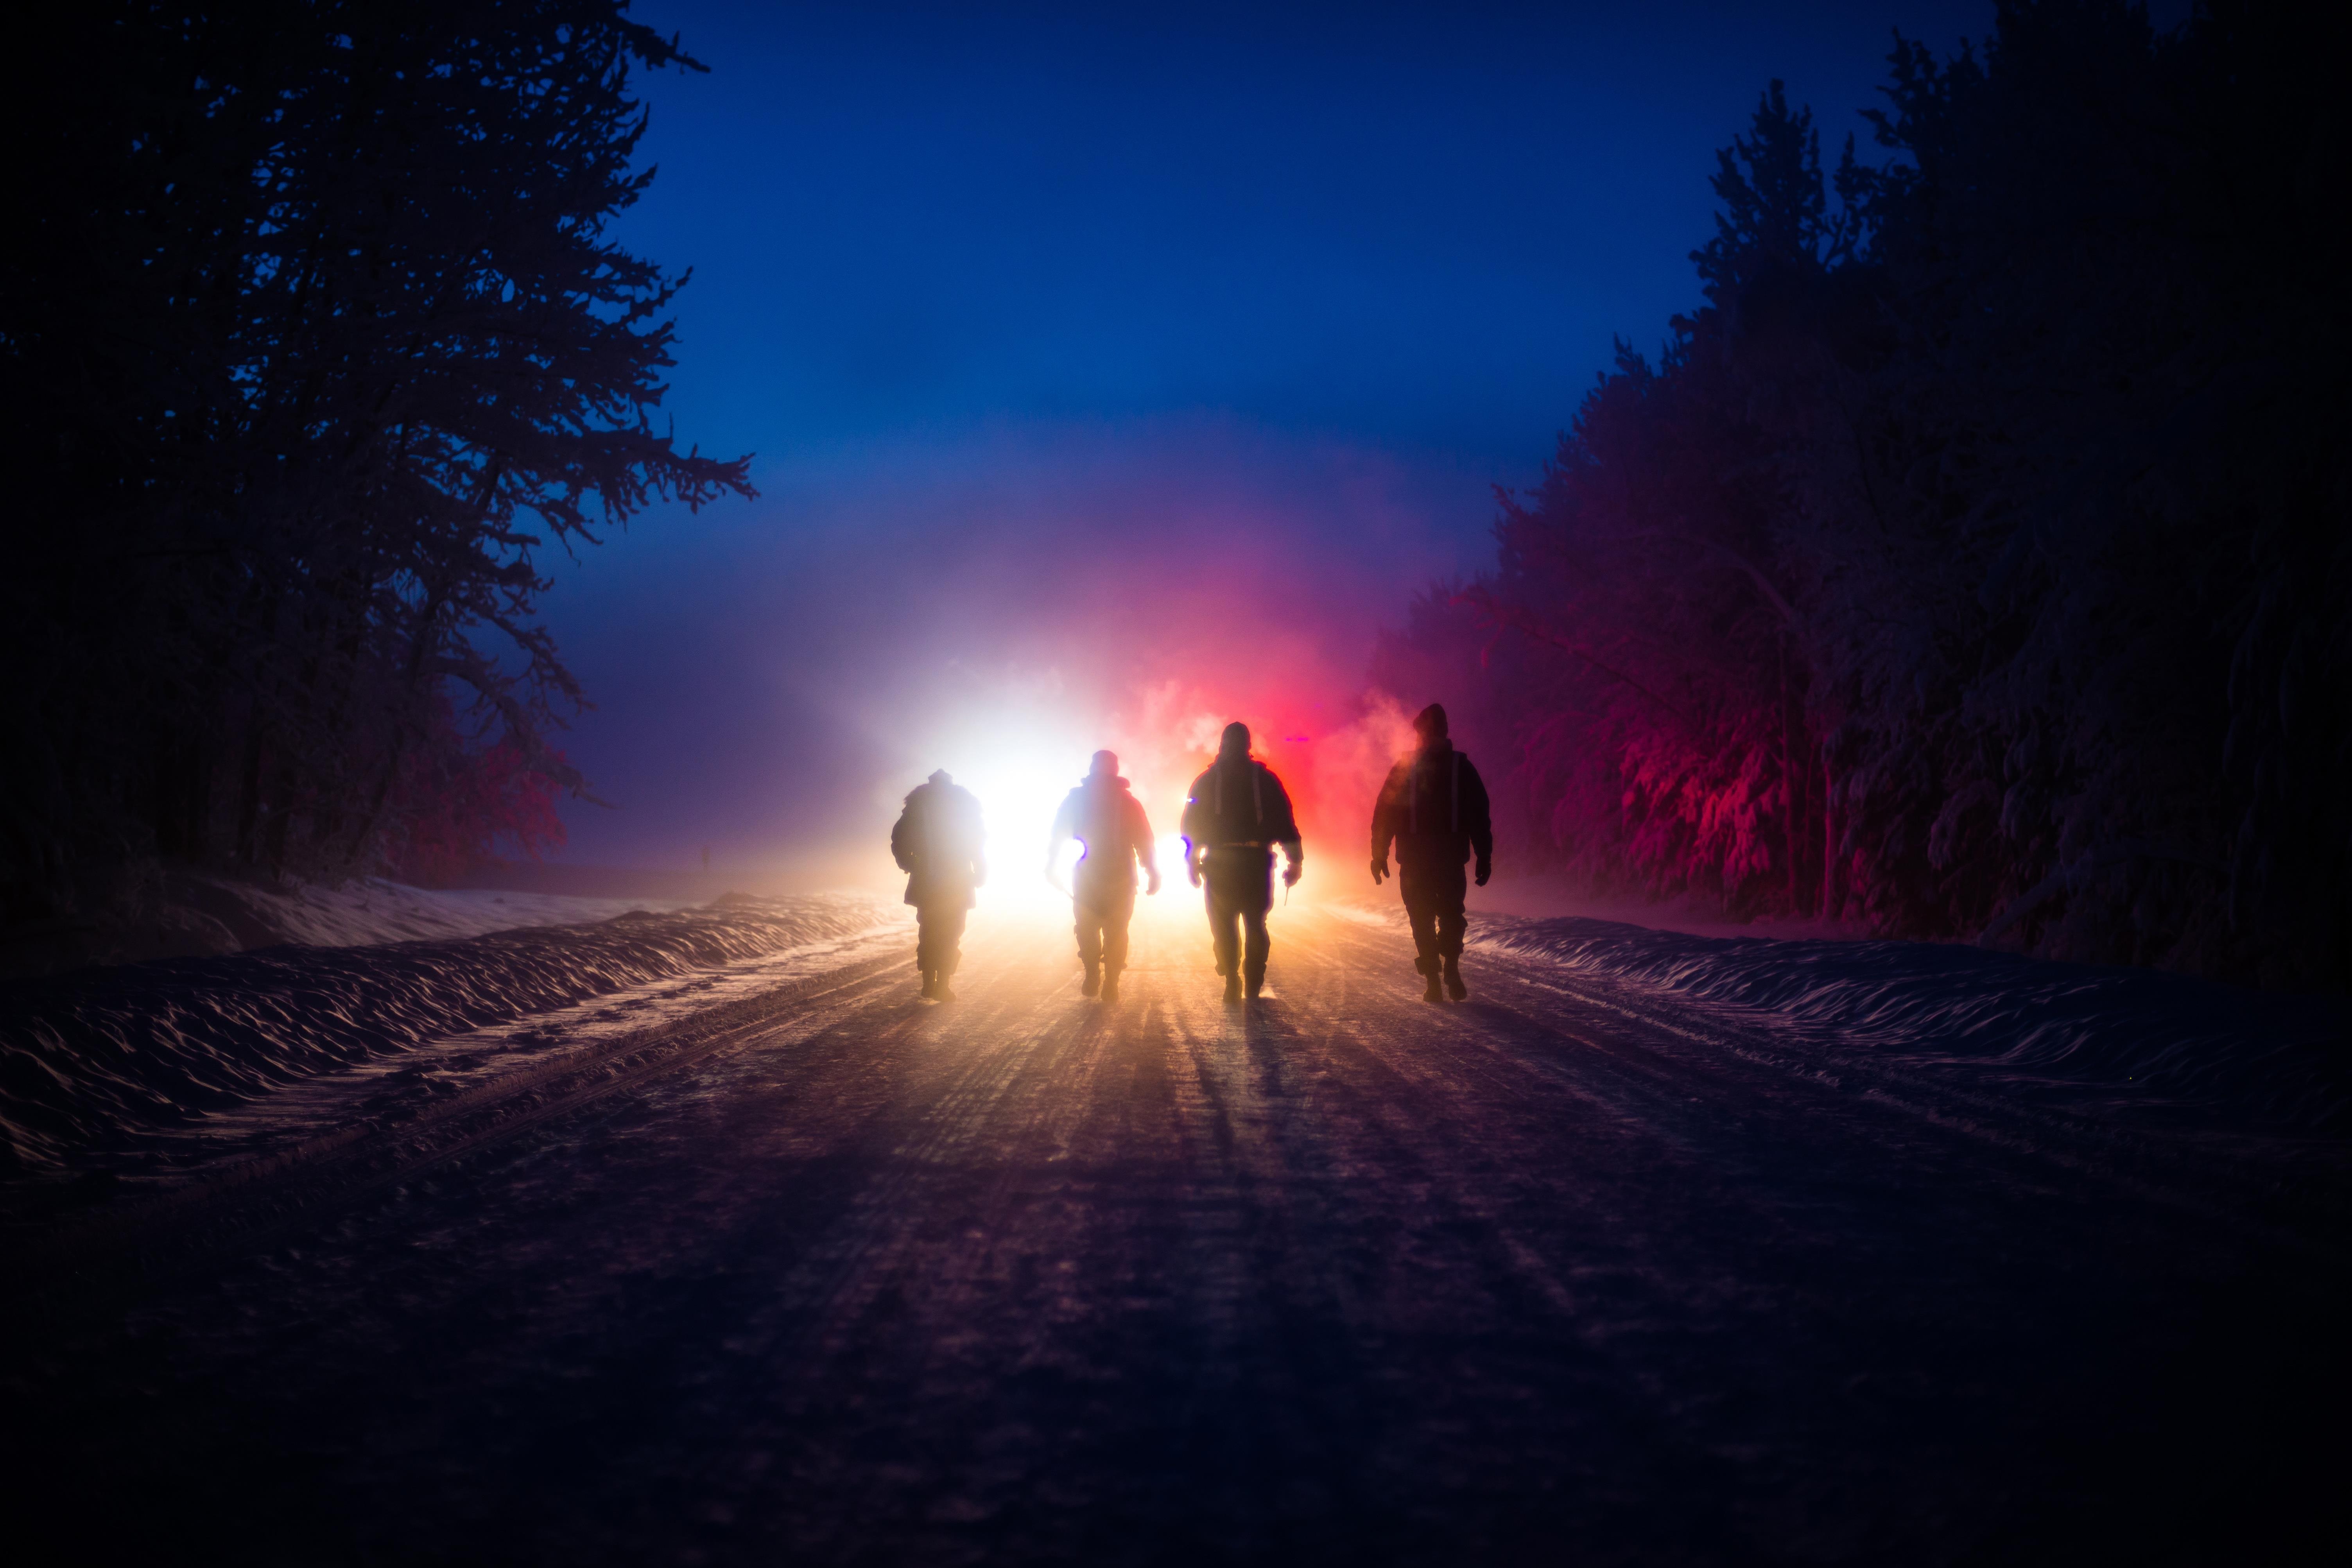
walking, snow, light, people, fog, sunrise, road, night, sunlight, morning, dawn, atmosphere, evening, rural, darkness, trees, outdoors, men, backlight, silhouettes, males, silhouetted, atmospheric phenomenon